Khanakul II

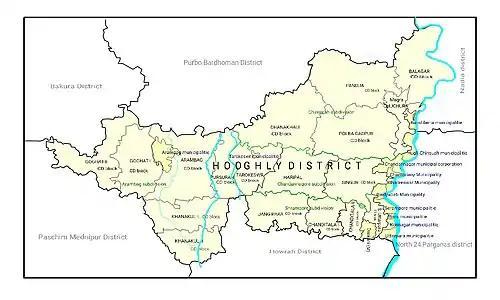
Map of Hooghly district showing CD blocks and municipal areas

Khanakul II CD Block is bounded by Khanakul I CD Block in the north, Udaynarayanpur CD Block, in Howrah district, in the east, Amta II CD Block, in Howrah district, in the south, and Daspur II and Ghatal CD Blocks, in Paschim Medinipur district, in the west.